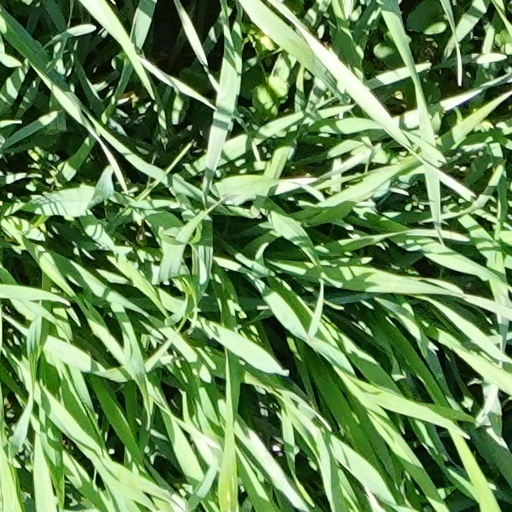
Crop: wheat